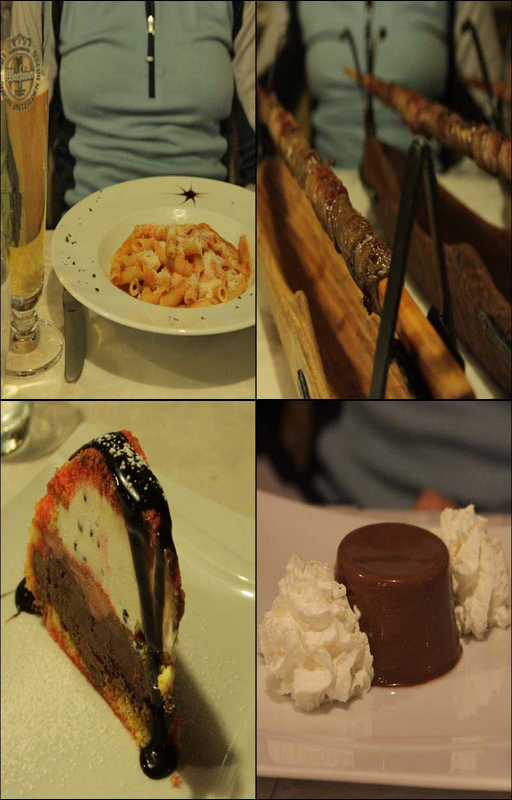
the food made it hard to leave